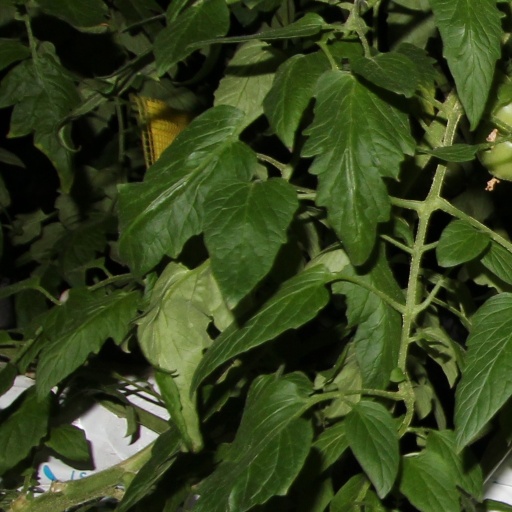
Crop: tomato